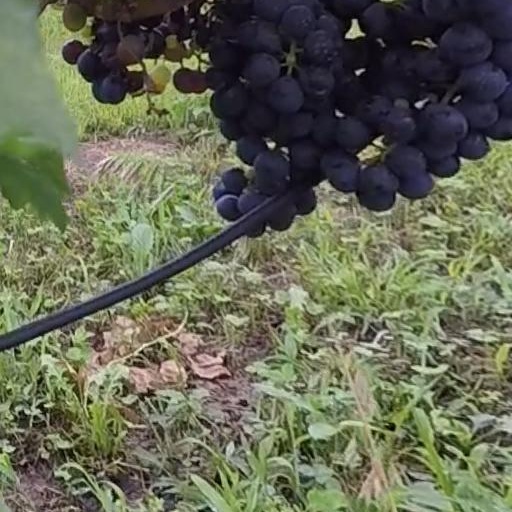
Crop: grape